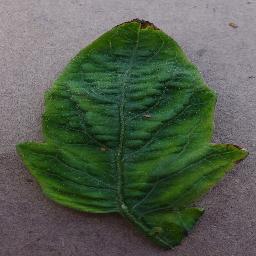
Label: Tomato___Tomato_Yellow_Leaf_Curl_Virus